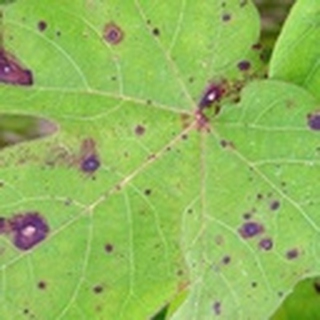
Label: cotton_target_spot